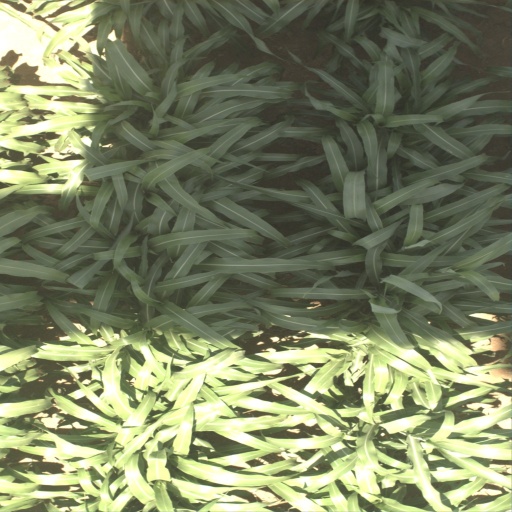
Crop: sorghum